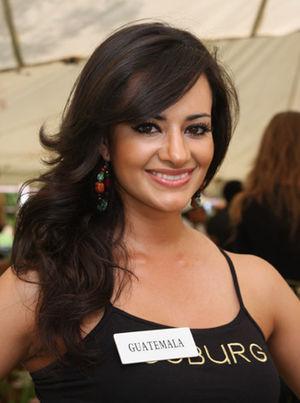
Miss Guatemala est un concours de beauté féminine, destiné aux jeunes femmes habitantes et de nationalité guatémaltèque. La sélection permet de représenter le pays au concours de Miss Univers.